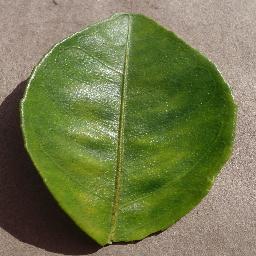
Label: Orange___Haunglongbing_(Citrus_greening)